Twiins

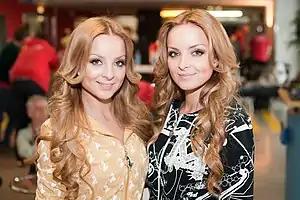
Twiins at Eurovision Song Contest 2011

Twiins (stylized as TWiiNS) is a Slovak pop duo consisting of twin sisters Daniela and Veronika Nízlová. They were born on 15 May 1986 in Hronský Beňadik. They represented Slovakia in the Eurovision Song Contest 2011 with the song "I'm Still Alive".